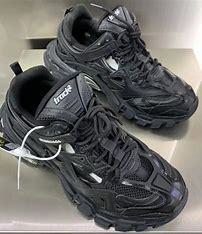
Brand: Balenciaga
Model: Track